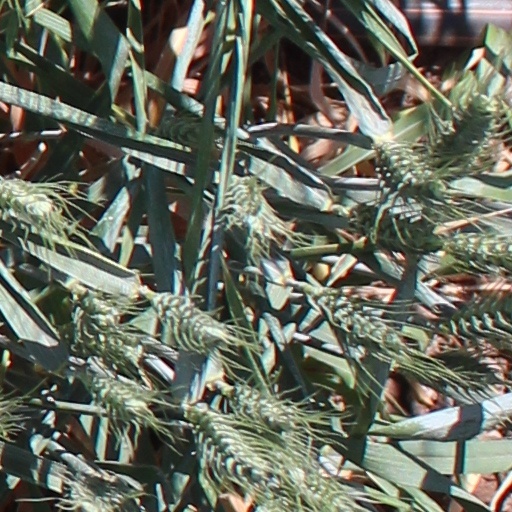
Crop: wheat